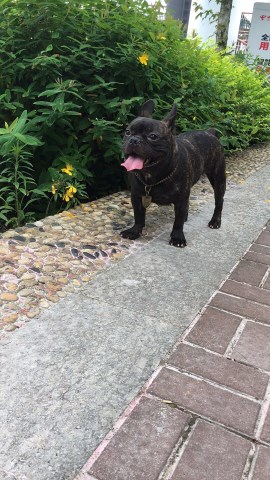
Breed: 1121-n000002-French_bulldog